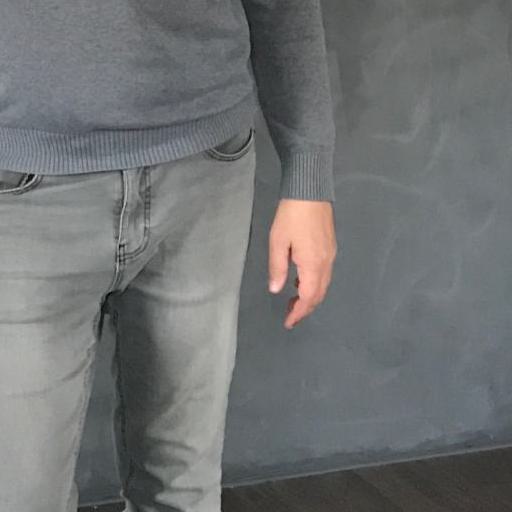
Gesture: no_gesture